York and Lancaster Regiment

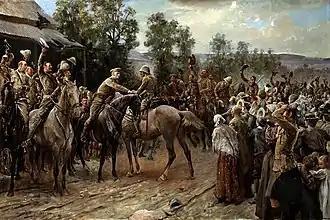
The Relief of Ladysmith. Sir George Stuart White greets Major Hubert Gough on 28 February. Painting by John Henry Frederick Bacon (1868–1914)

The 1st battalion embarked for South Africa as part of the reinforcements for the Second Boer War in late 1899. It took part in the Relief of Ladysmith.